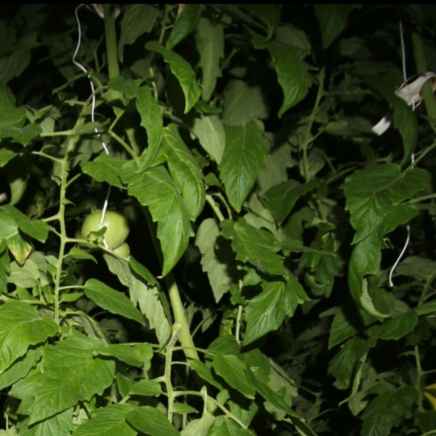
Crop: tomato